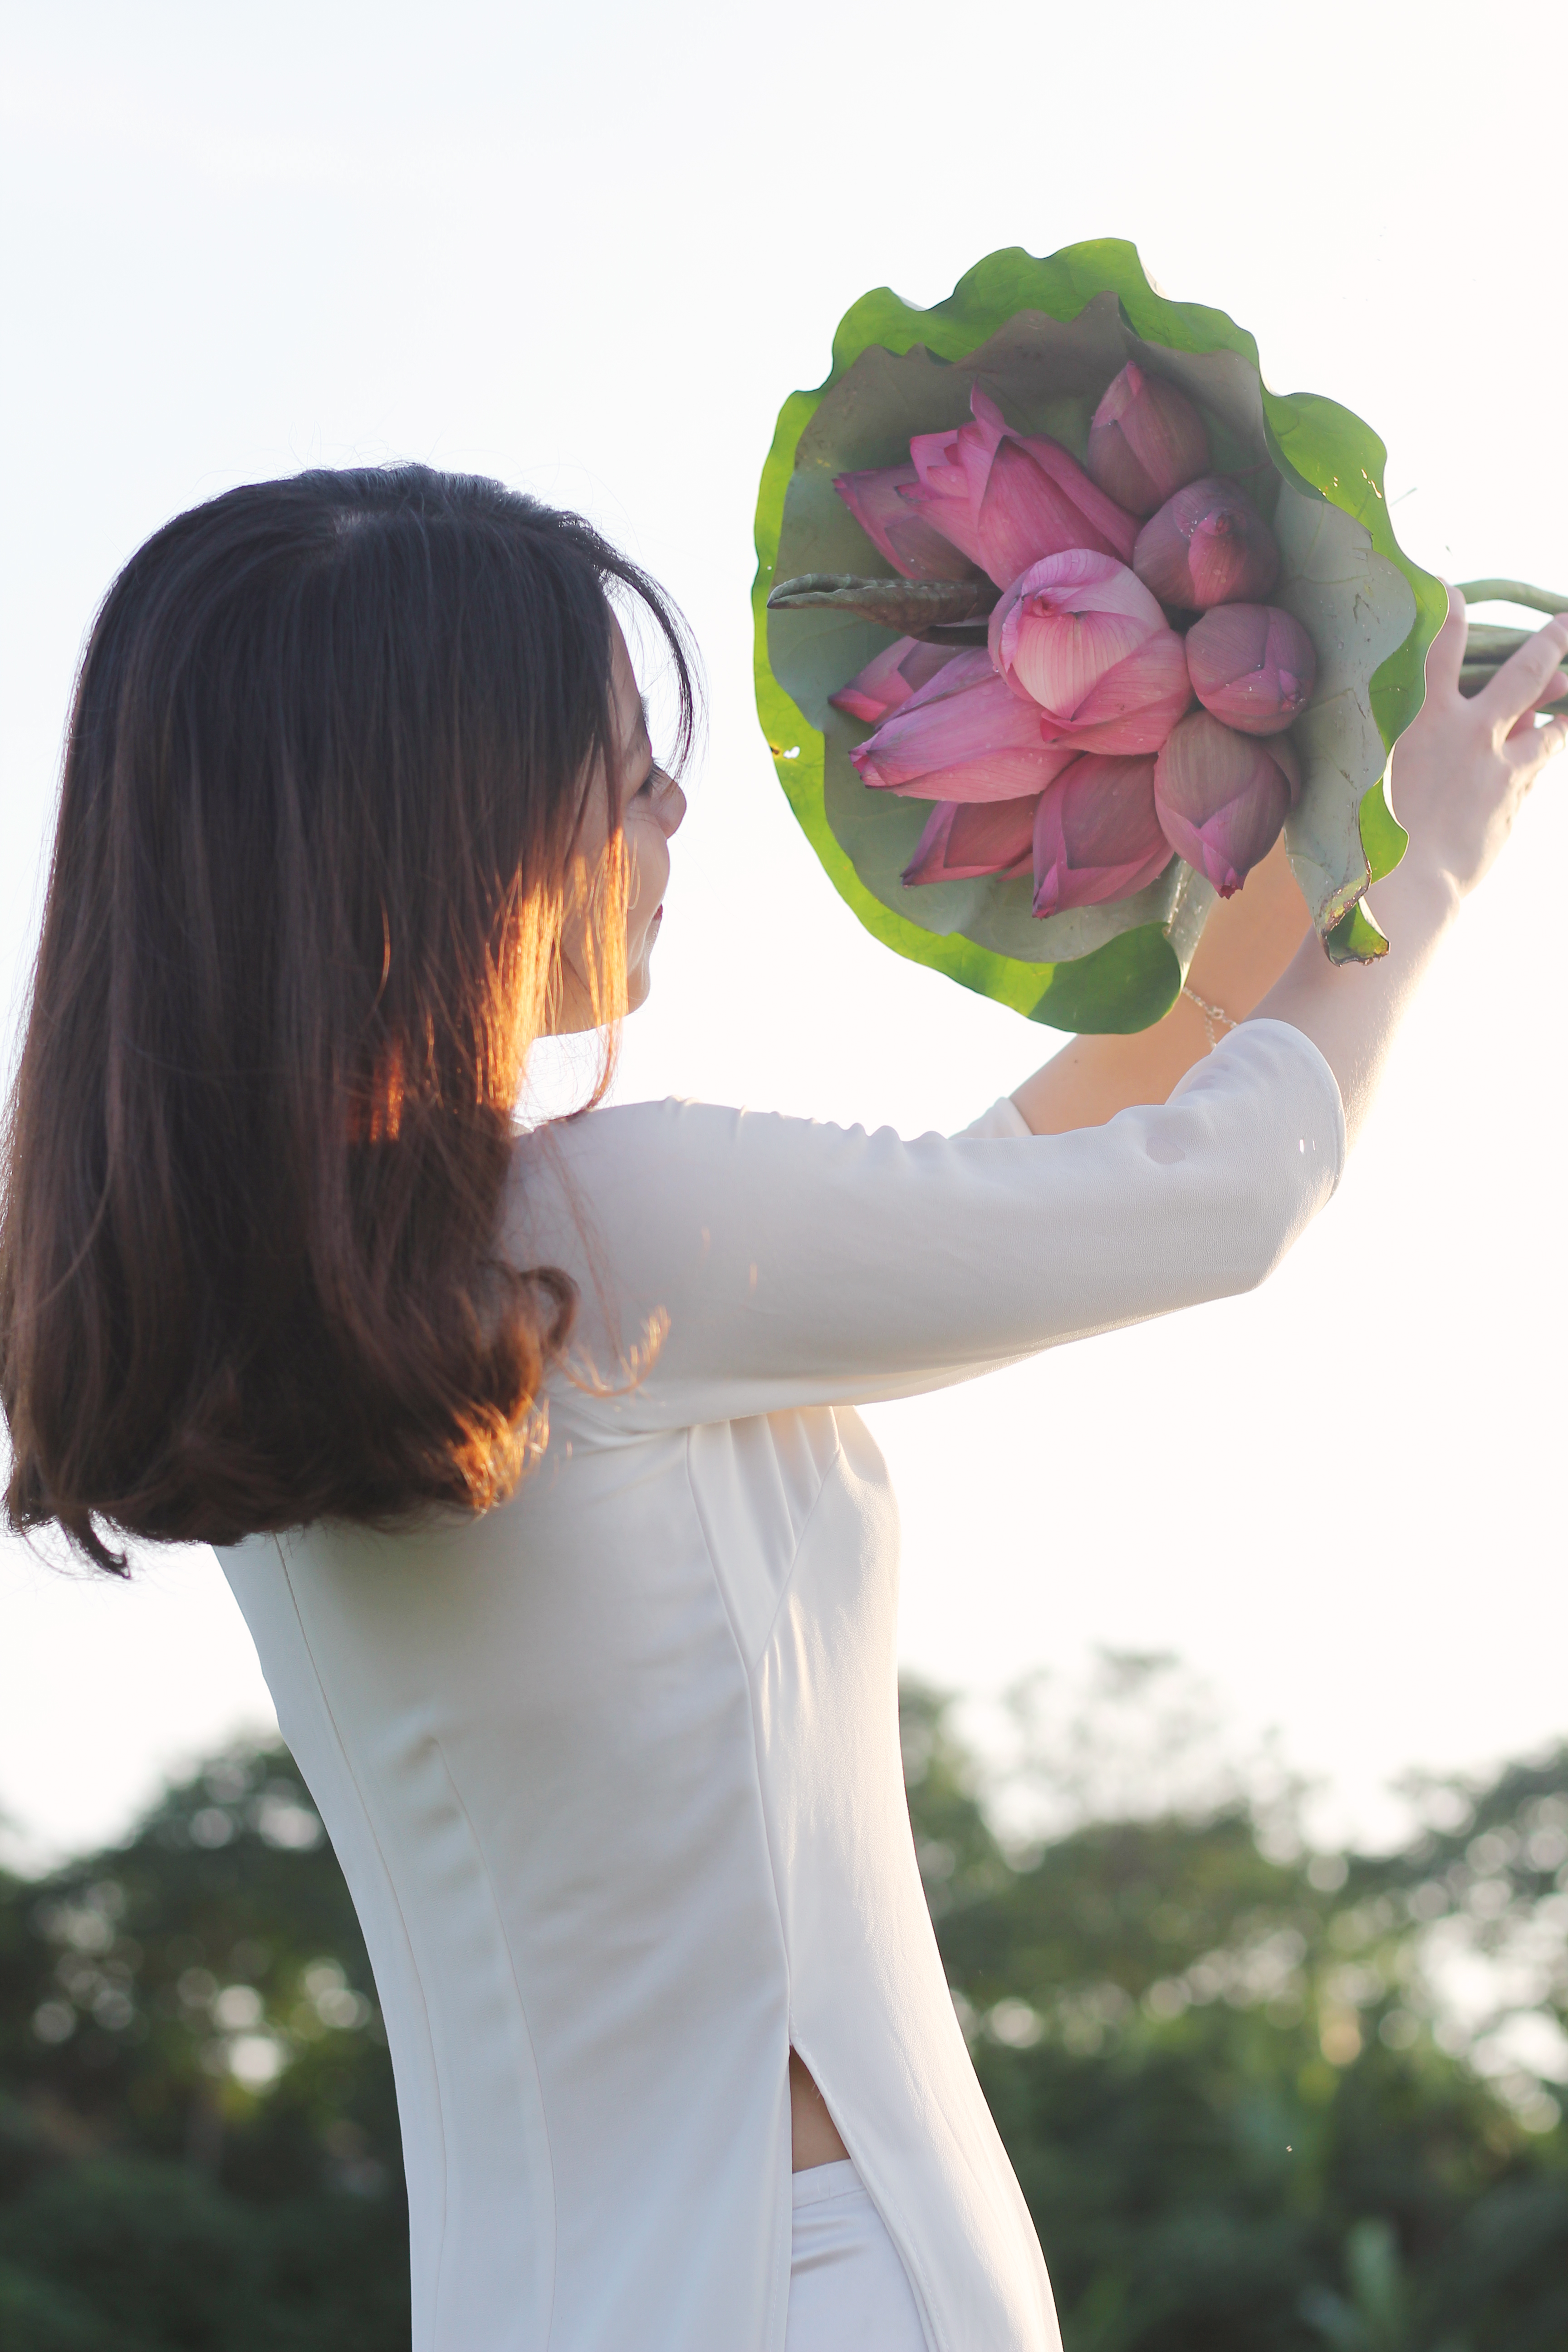
lotus, girl, flower, white, pink, petal, plant, cut flowers